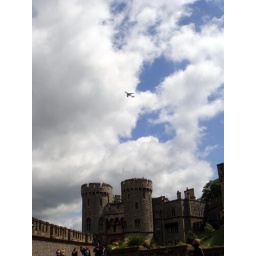
An airplane flying above the castle; Norman Gate